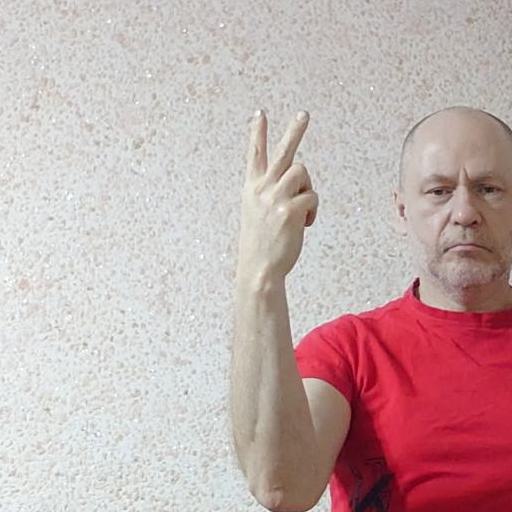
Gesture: peace_inverted